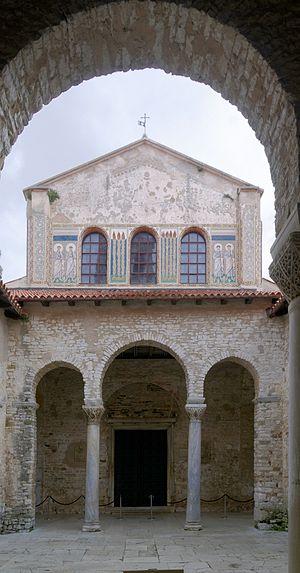
Cet article recense les sites inscrits au patrimoine mondial en Croatie.